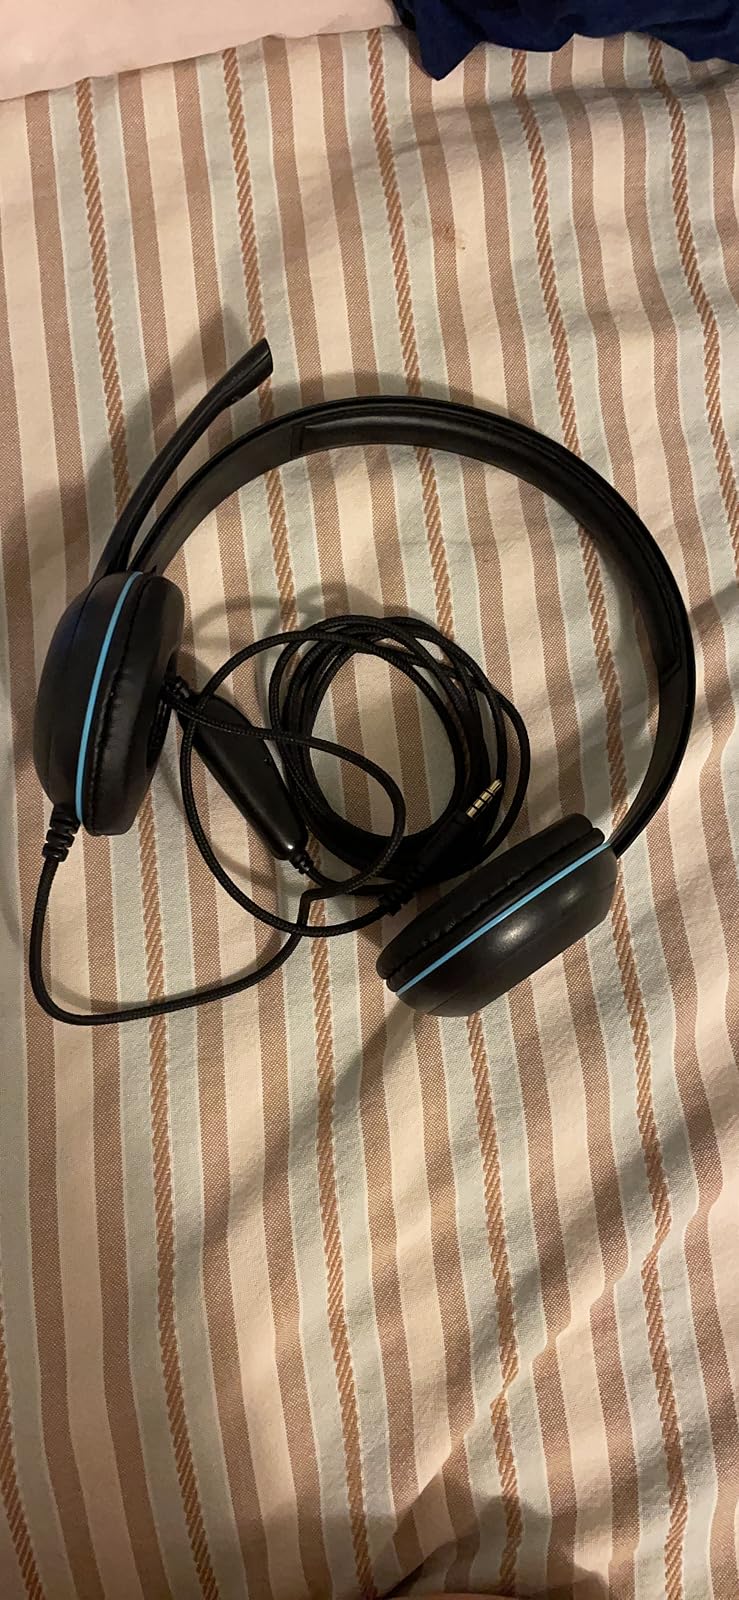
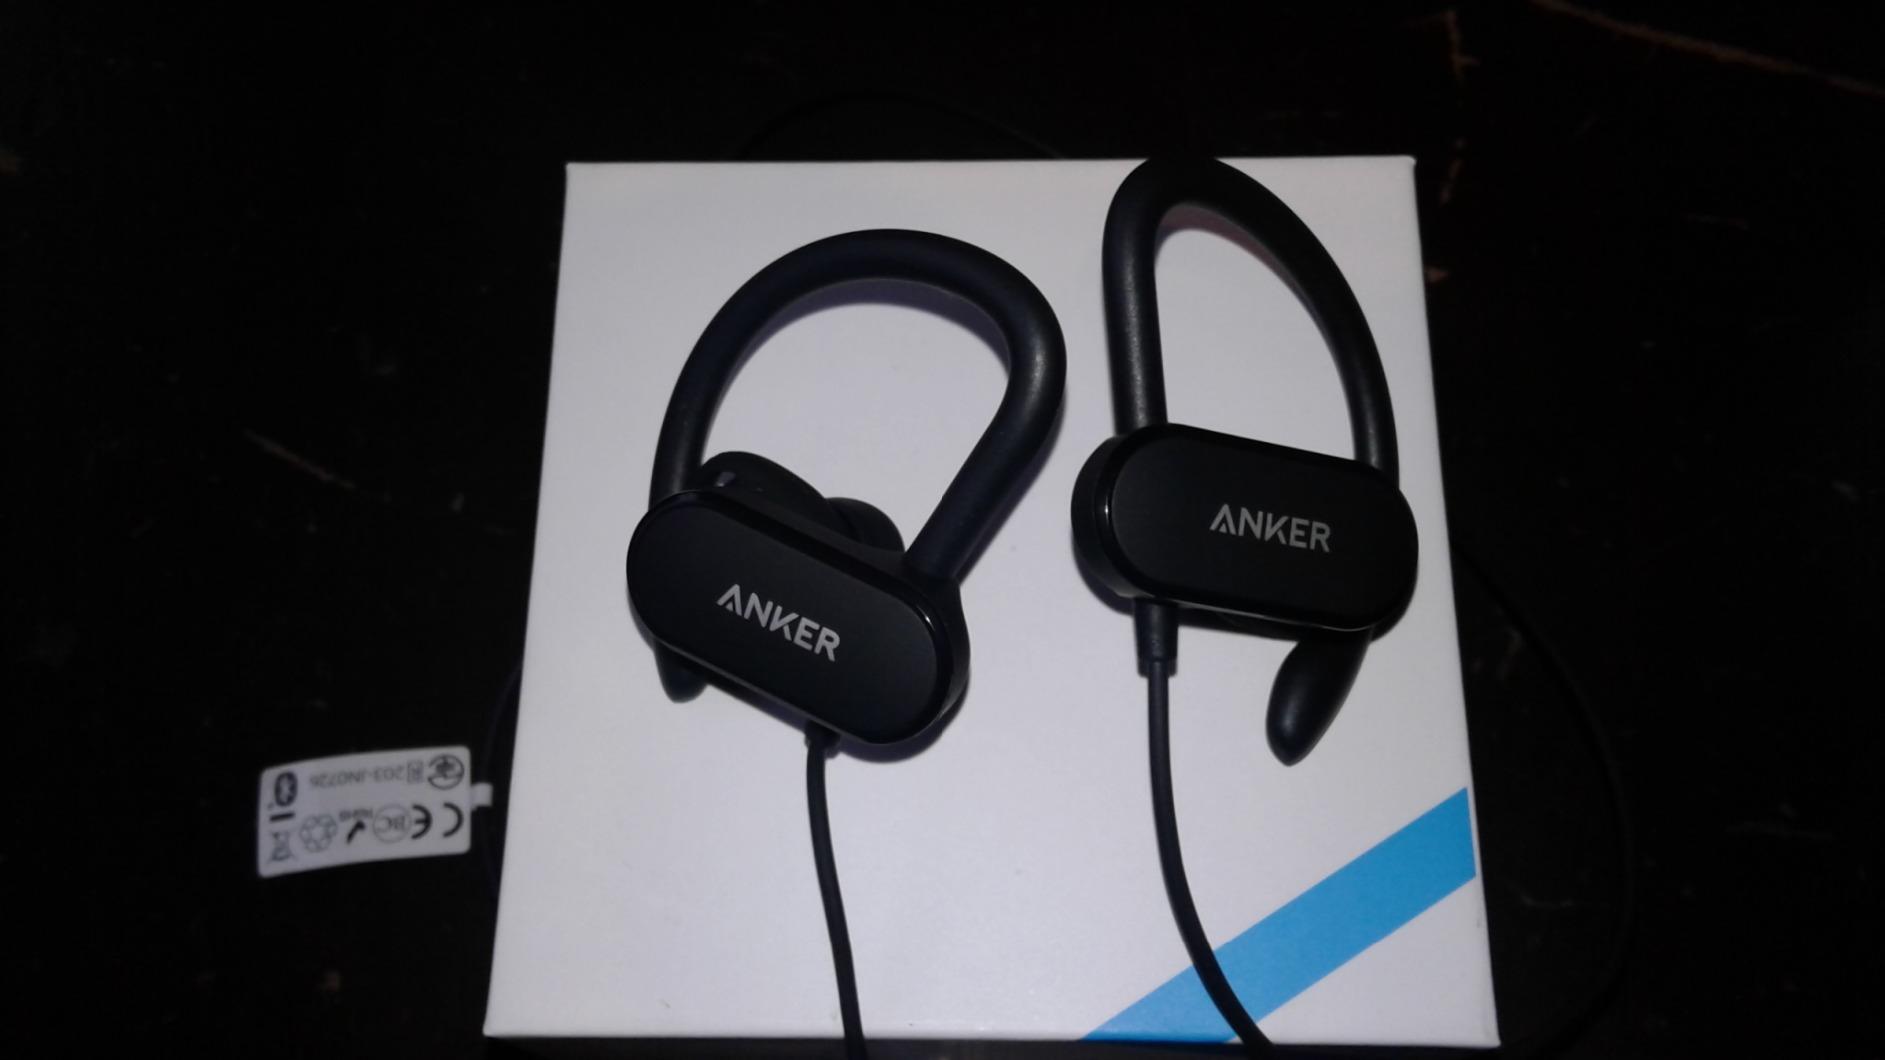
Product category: headphones
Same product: no